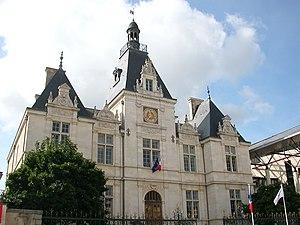
Mairie de Château-Gontier
Château-Gontier est une commune déléguée française, située dans le département de la Mayenne en région Pays de la Loire, peuplée de 11 687 habitants. La fusion de Château-Gontier avec Azé et Saint-Fort au 1ᵉʳ janvier 2019 engendre la création de Château-Gontier-sur-Mayenne.
Château-Gontier-sur-Mayenne est une commune nouvelle située dans le département de la Mayenne, en région Pays de la Loire, créée le 1ᵉʳ janvier 2019 et peuplée de 16 776 habitants. Elle est issue de la fusion des communes d'Azé, Château-Gontier et Saint-Fort.